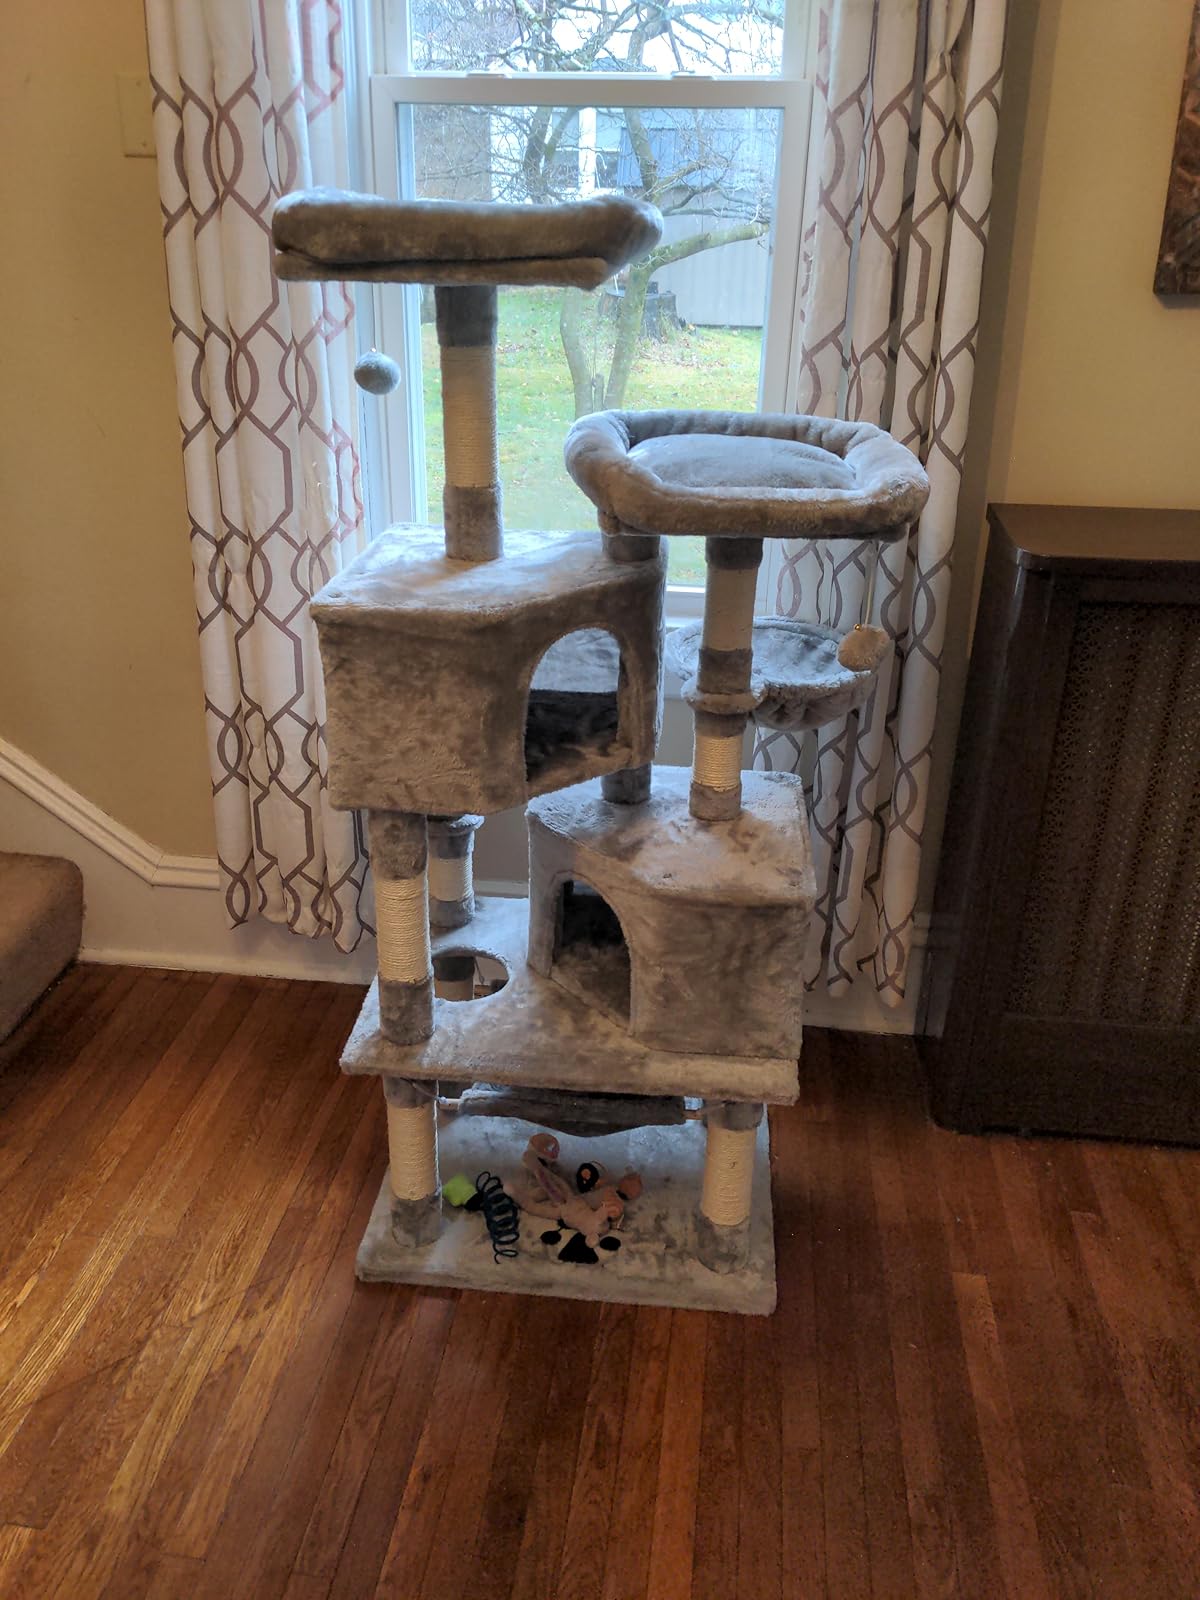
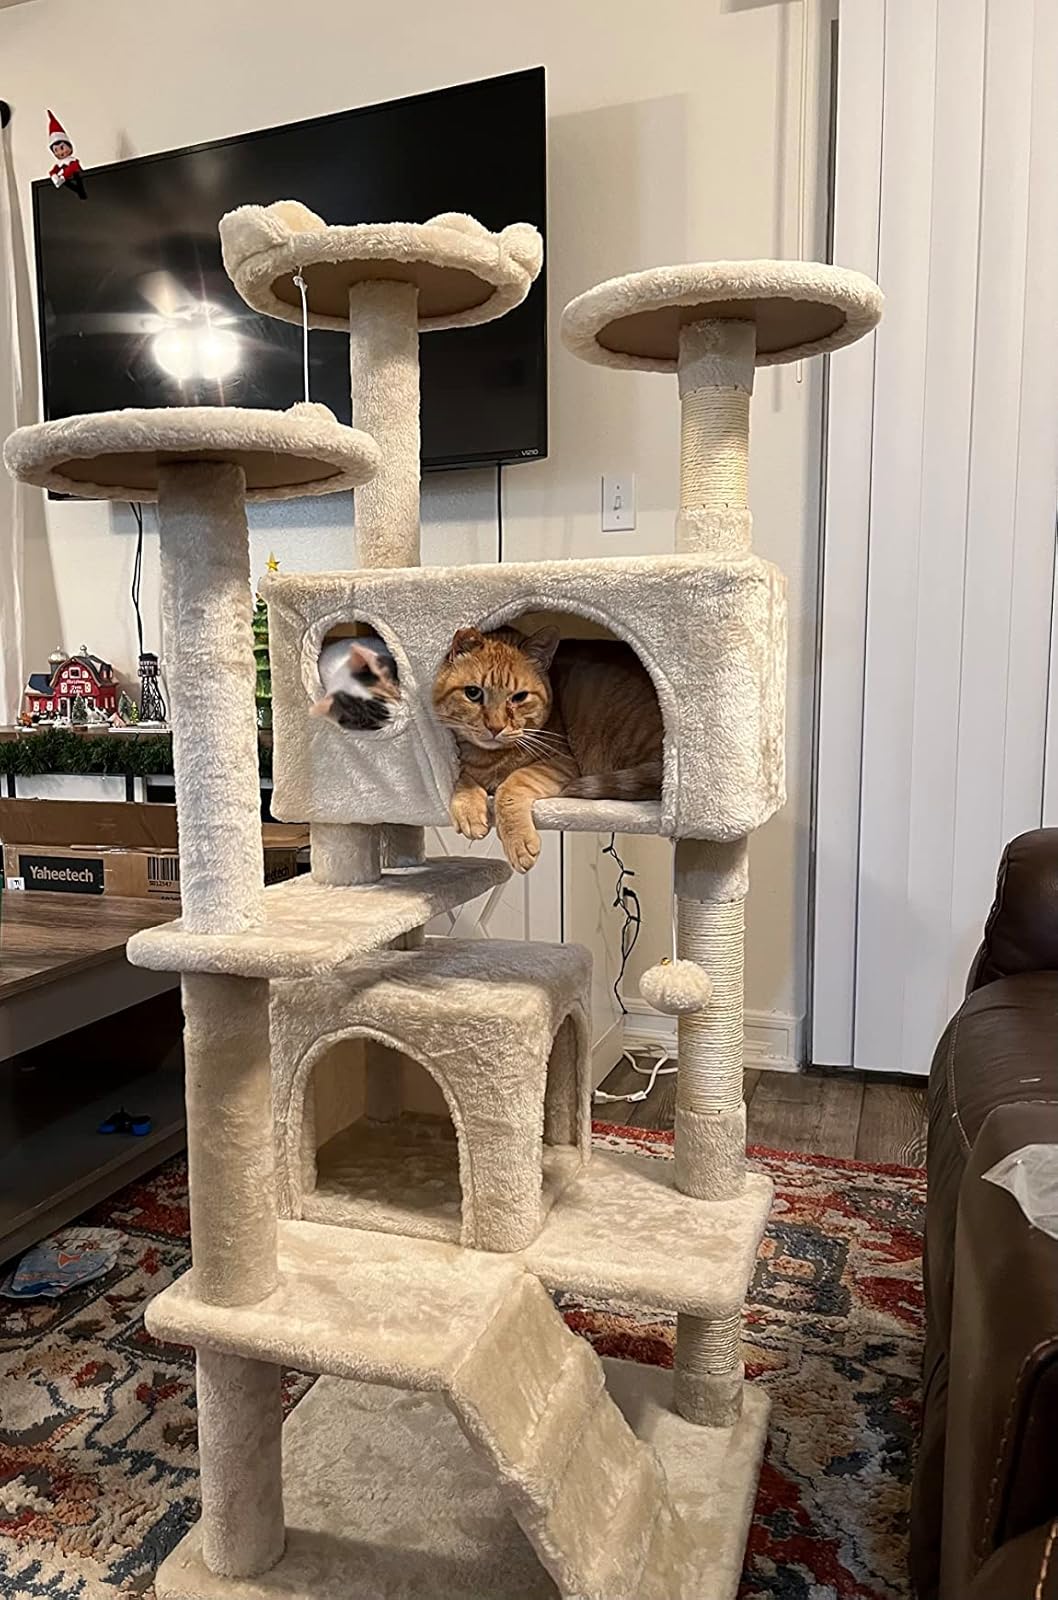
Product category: items_cat tree
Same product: no